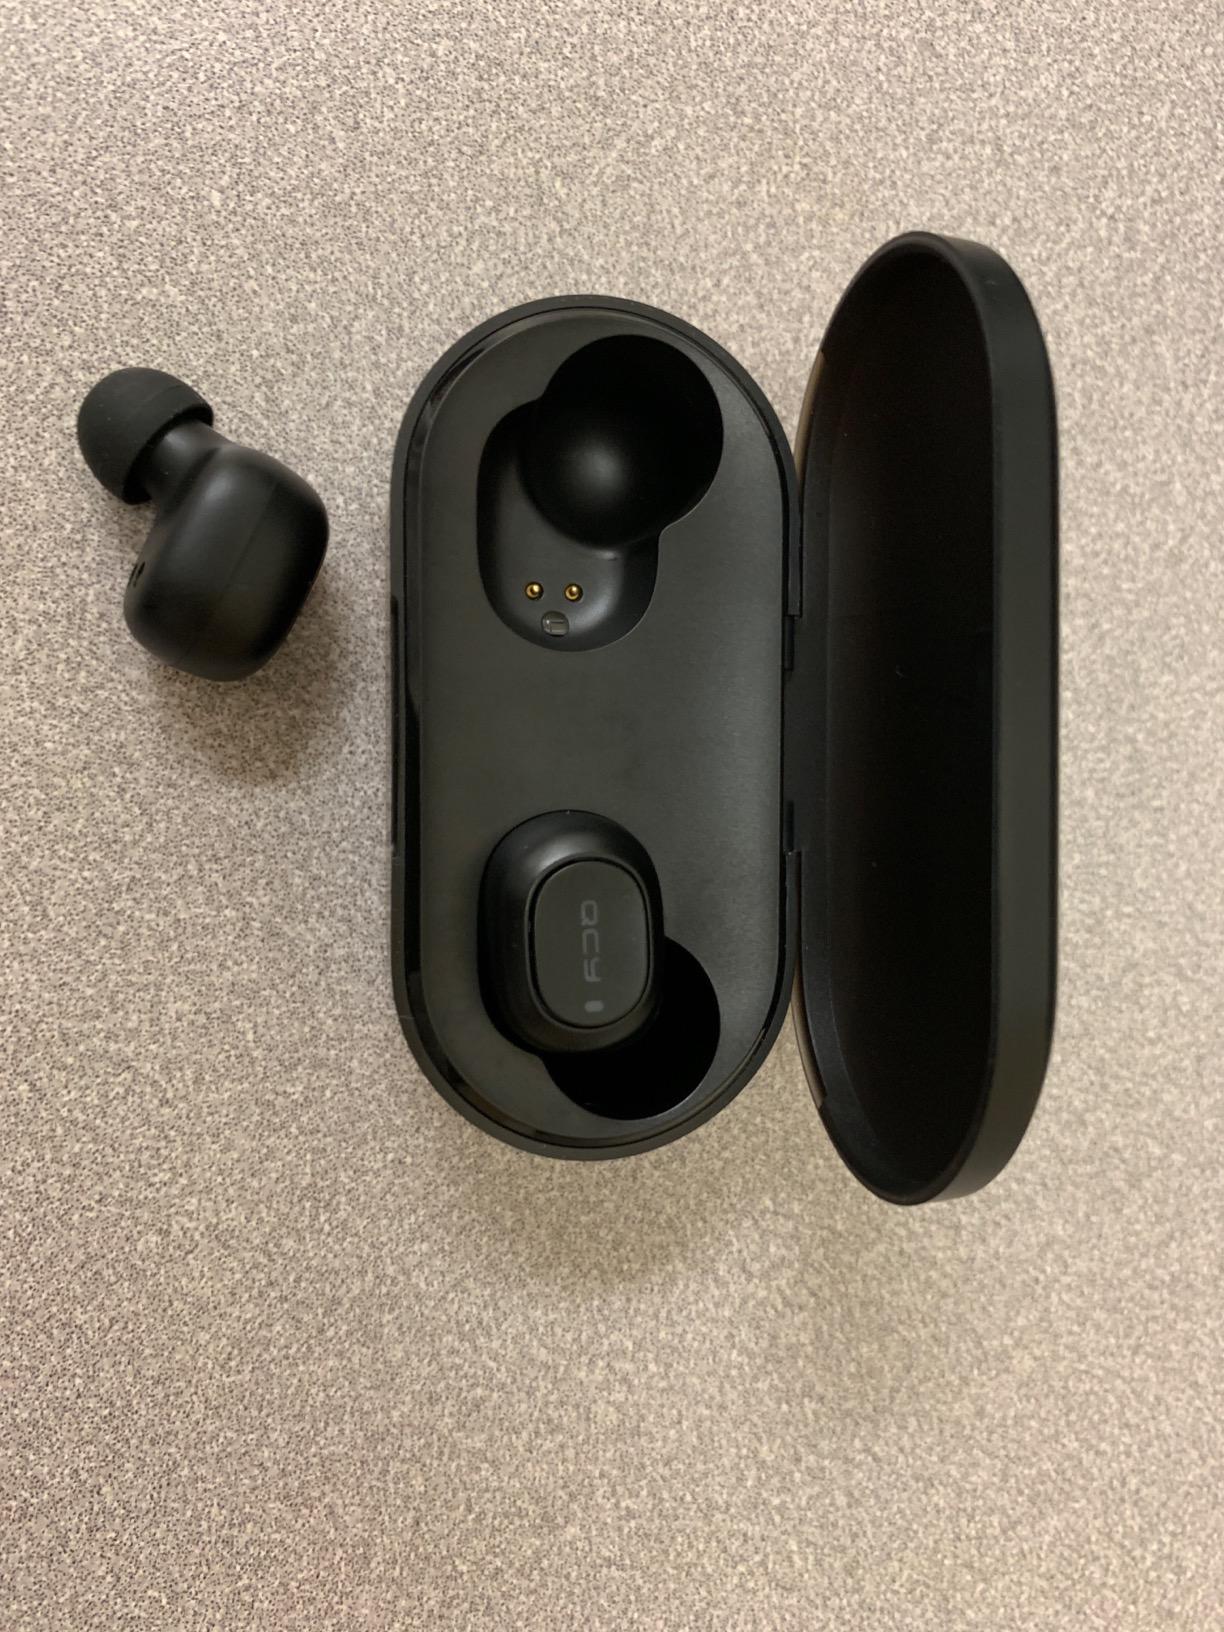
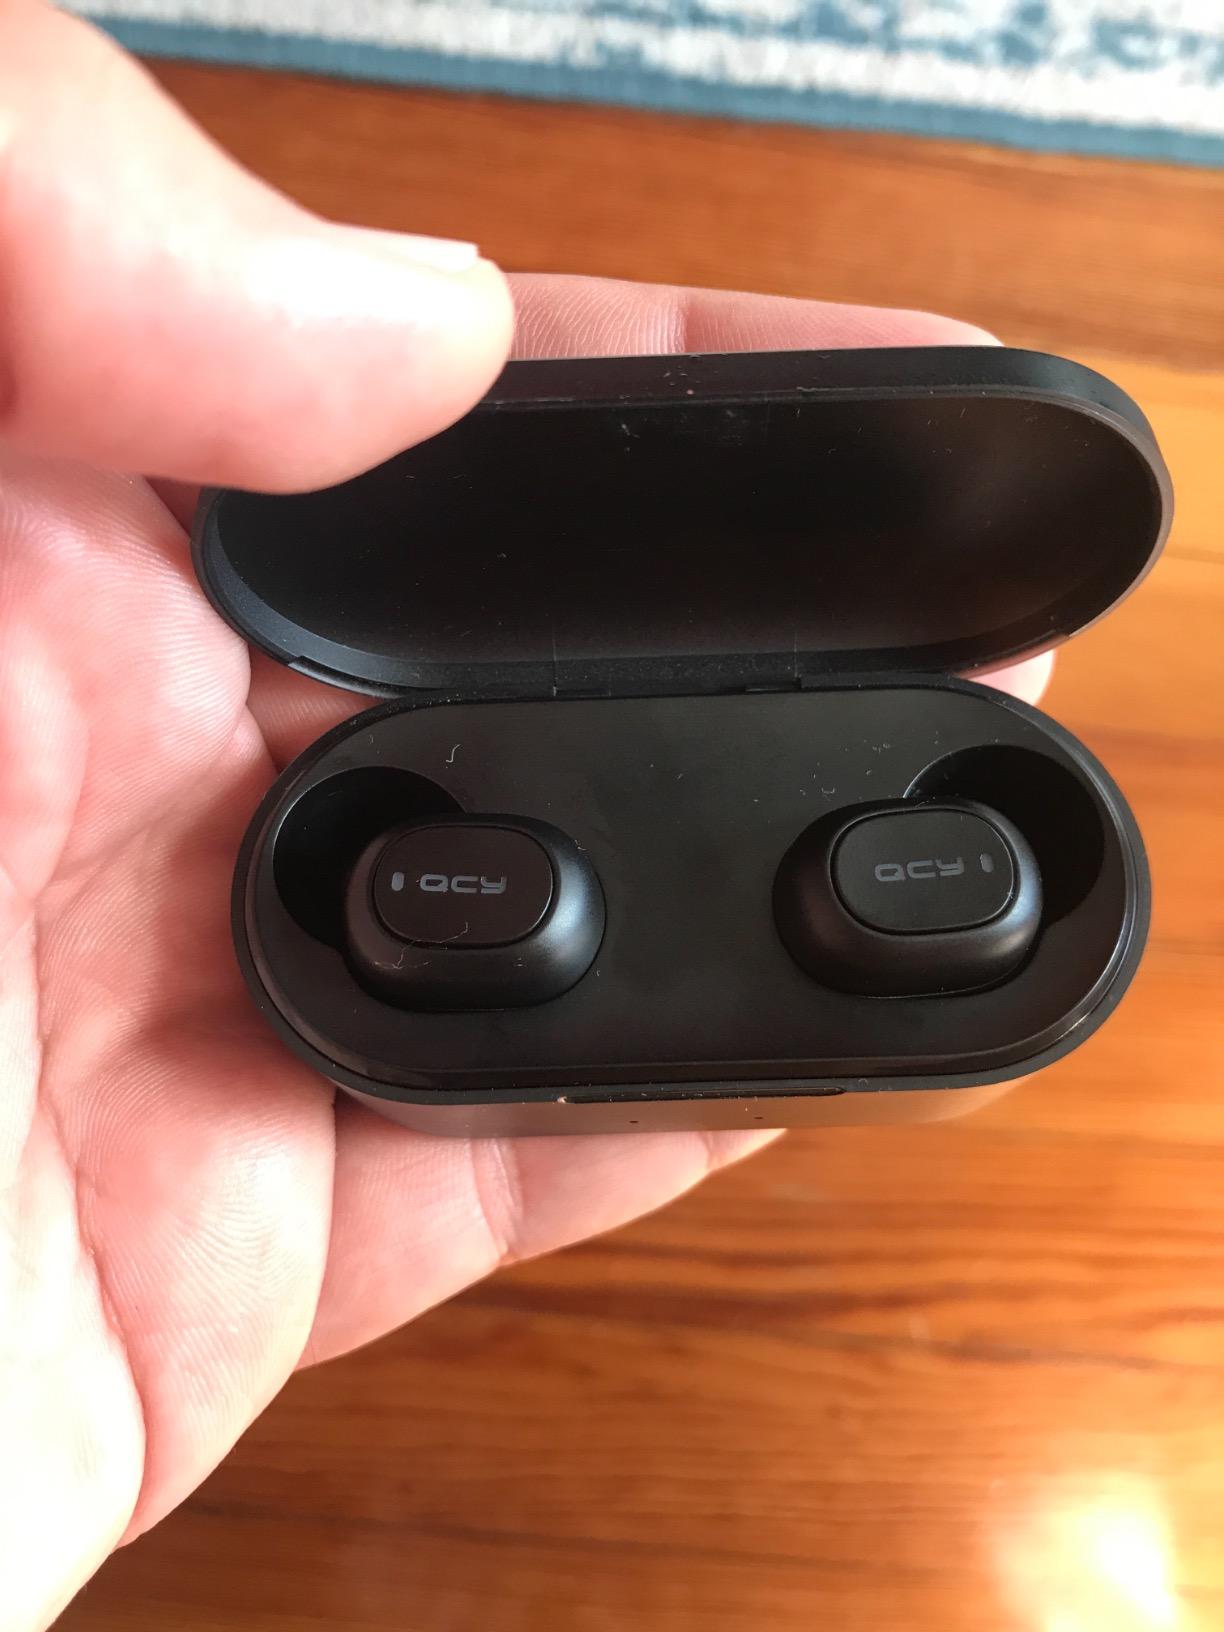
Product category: earbuds
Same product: yes